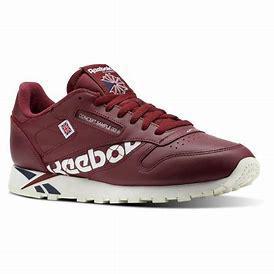
Brand: Reebok
Model: Classic Leather Mu